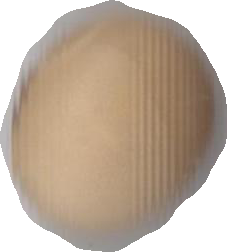
Variety: Anjasmoro